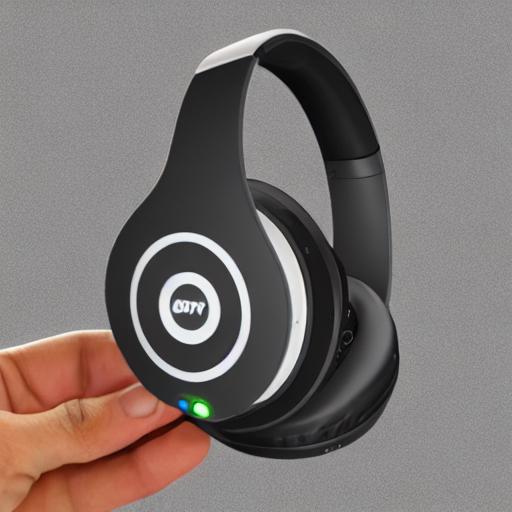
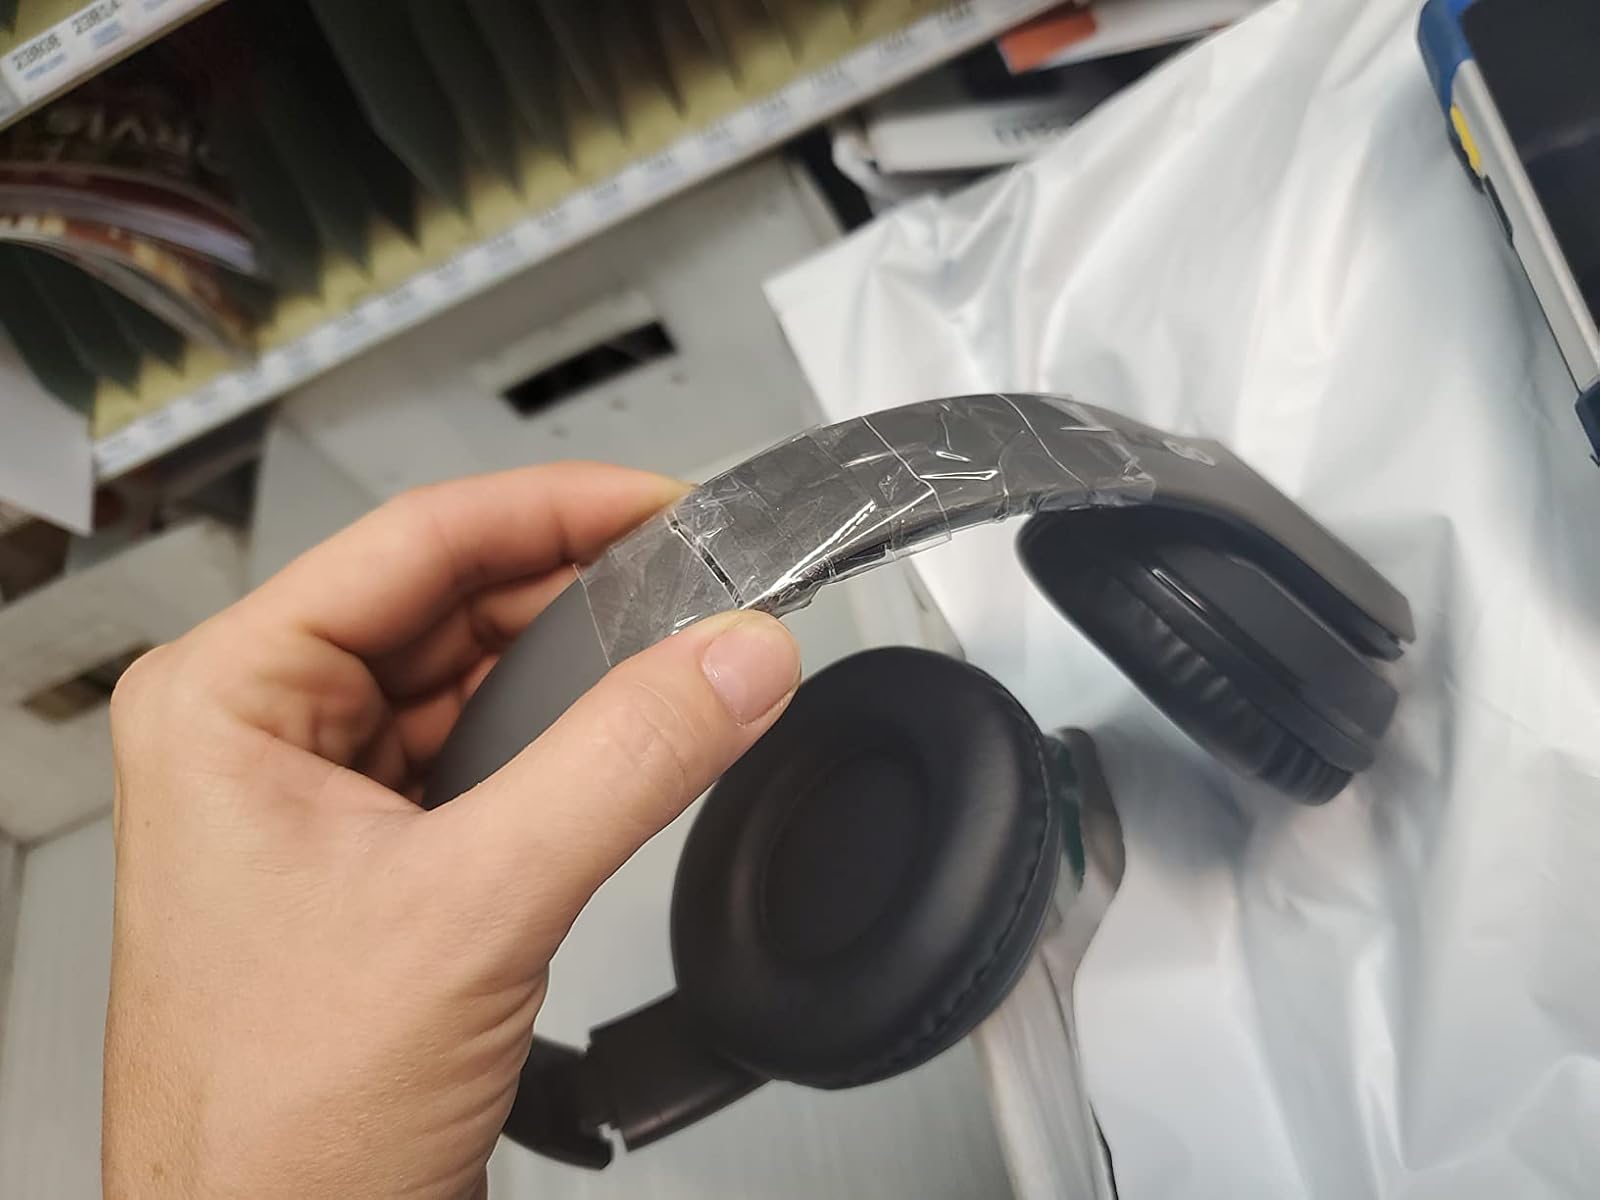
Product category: headphones
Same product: no